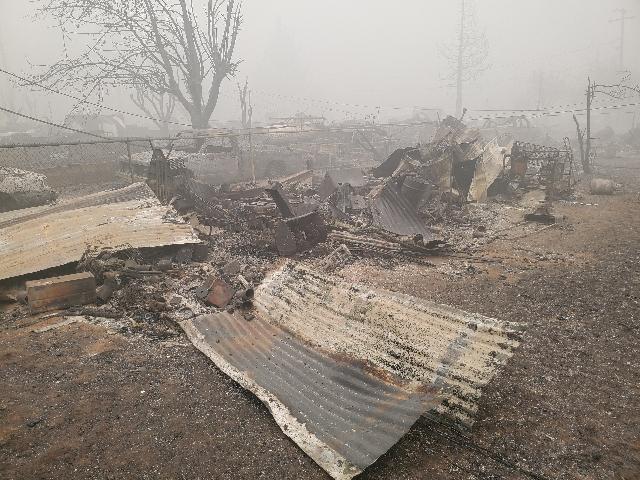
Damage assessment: destroyed